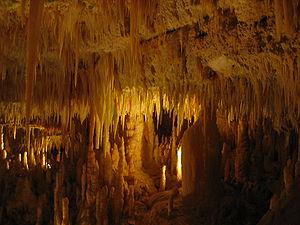
Cet article recense les sites inscrits au patrimoine mondial en Italie.
Les grottes de Castellana sont des cavités naturelles d'intérêt touristique, situées à deux kilomètres de la ville de Castellana Grotte, dans la province de Bari, région des Pouilles.